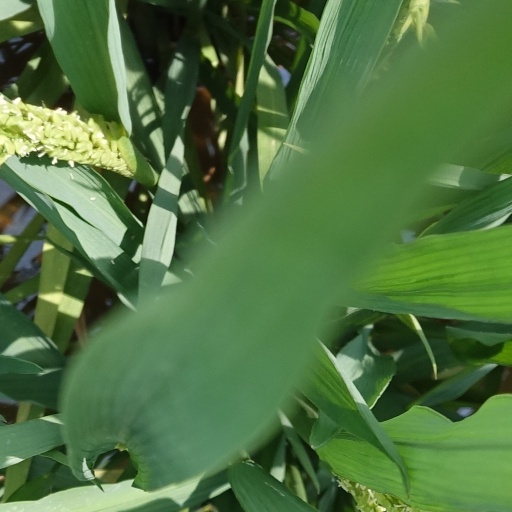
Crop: rice